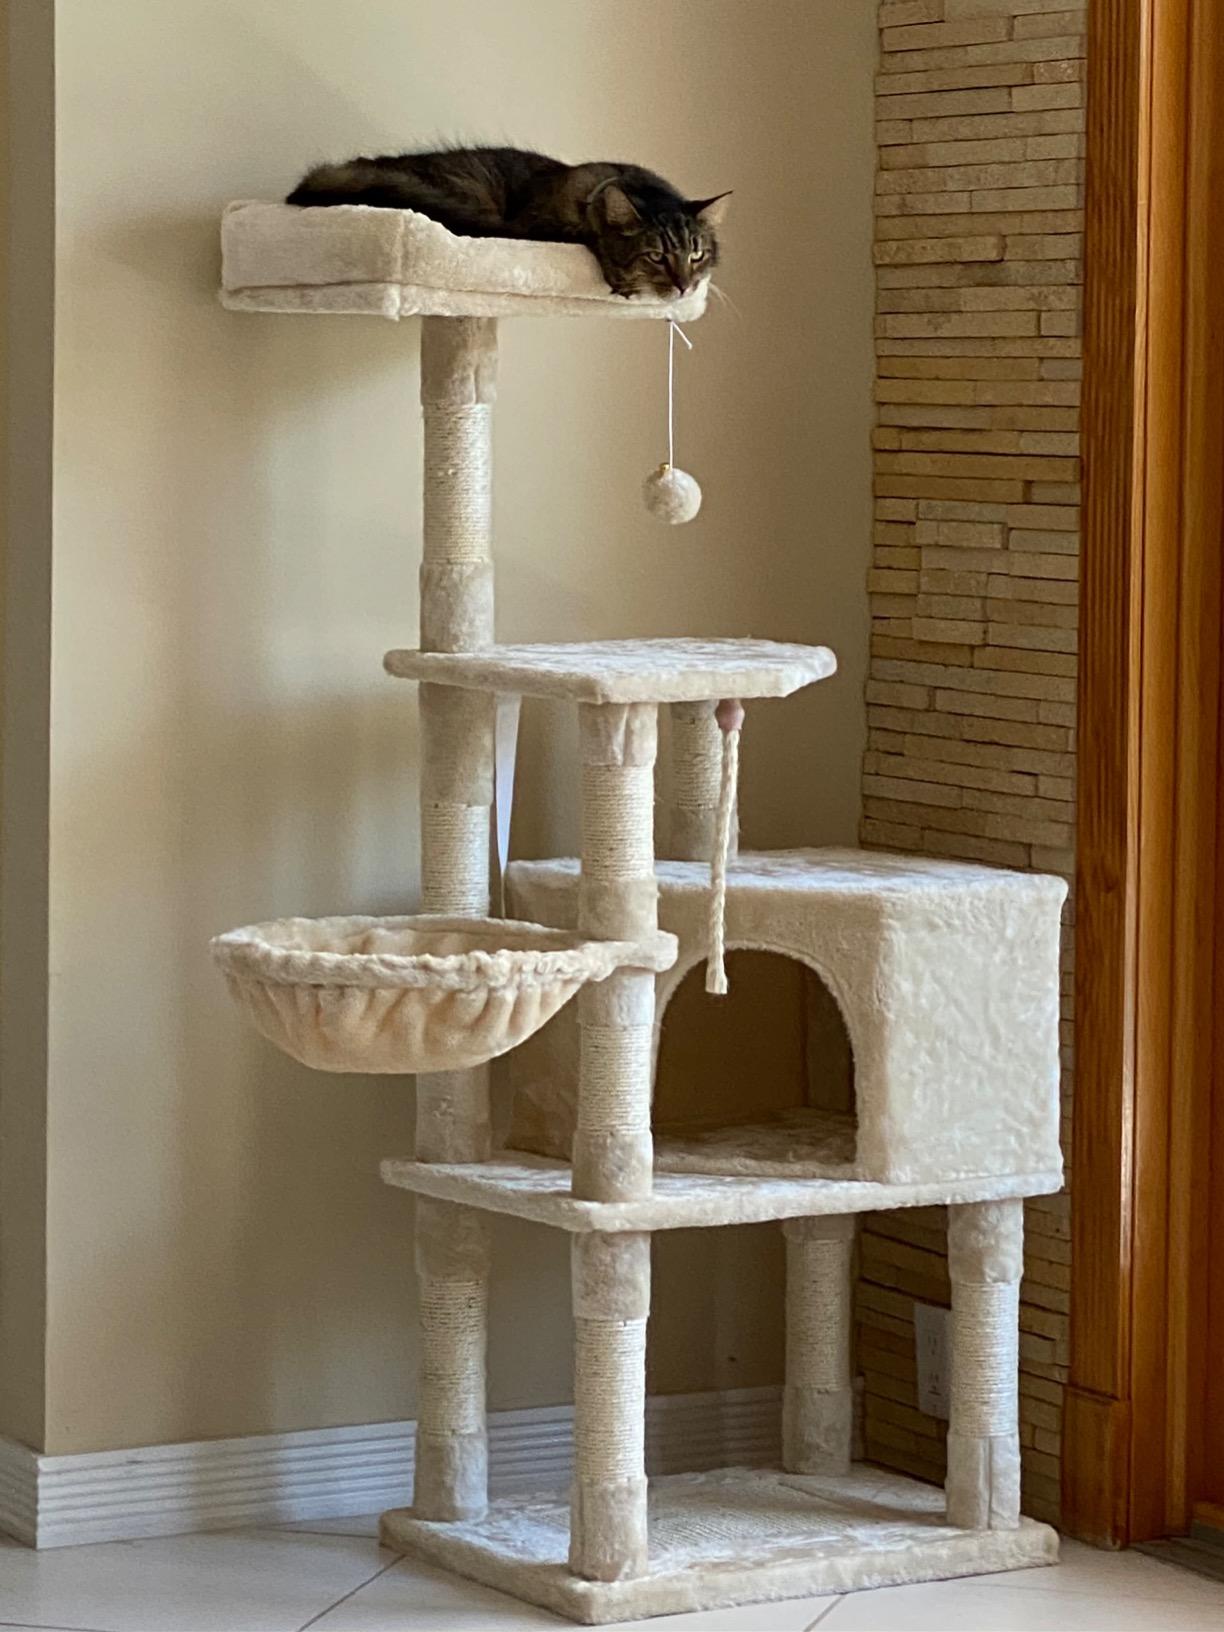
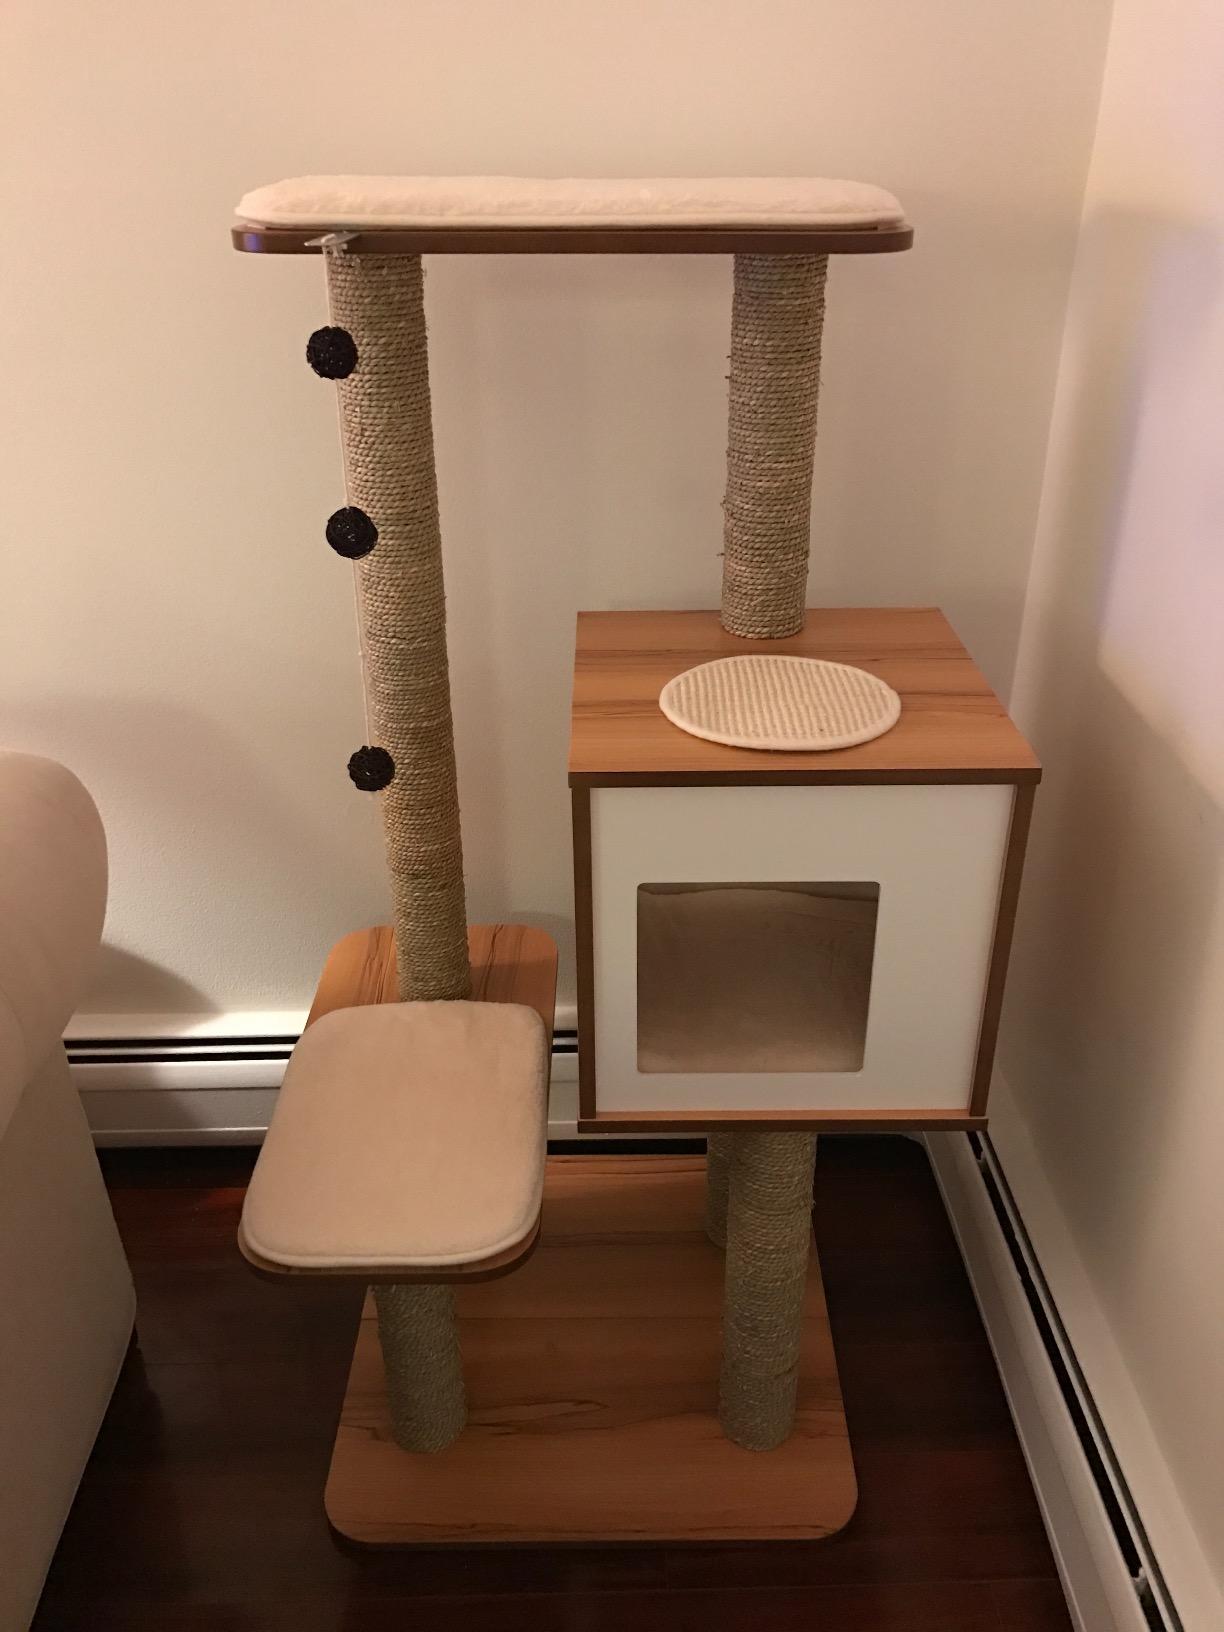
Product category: items_cat tree
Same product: no